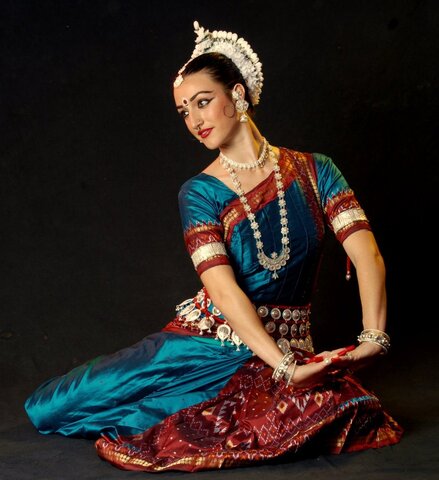
Dance form: kathakali